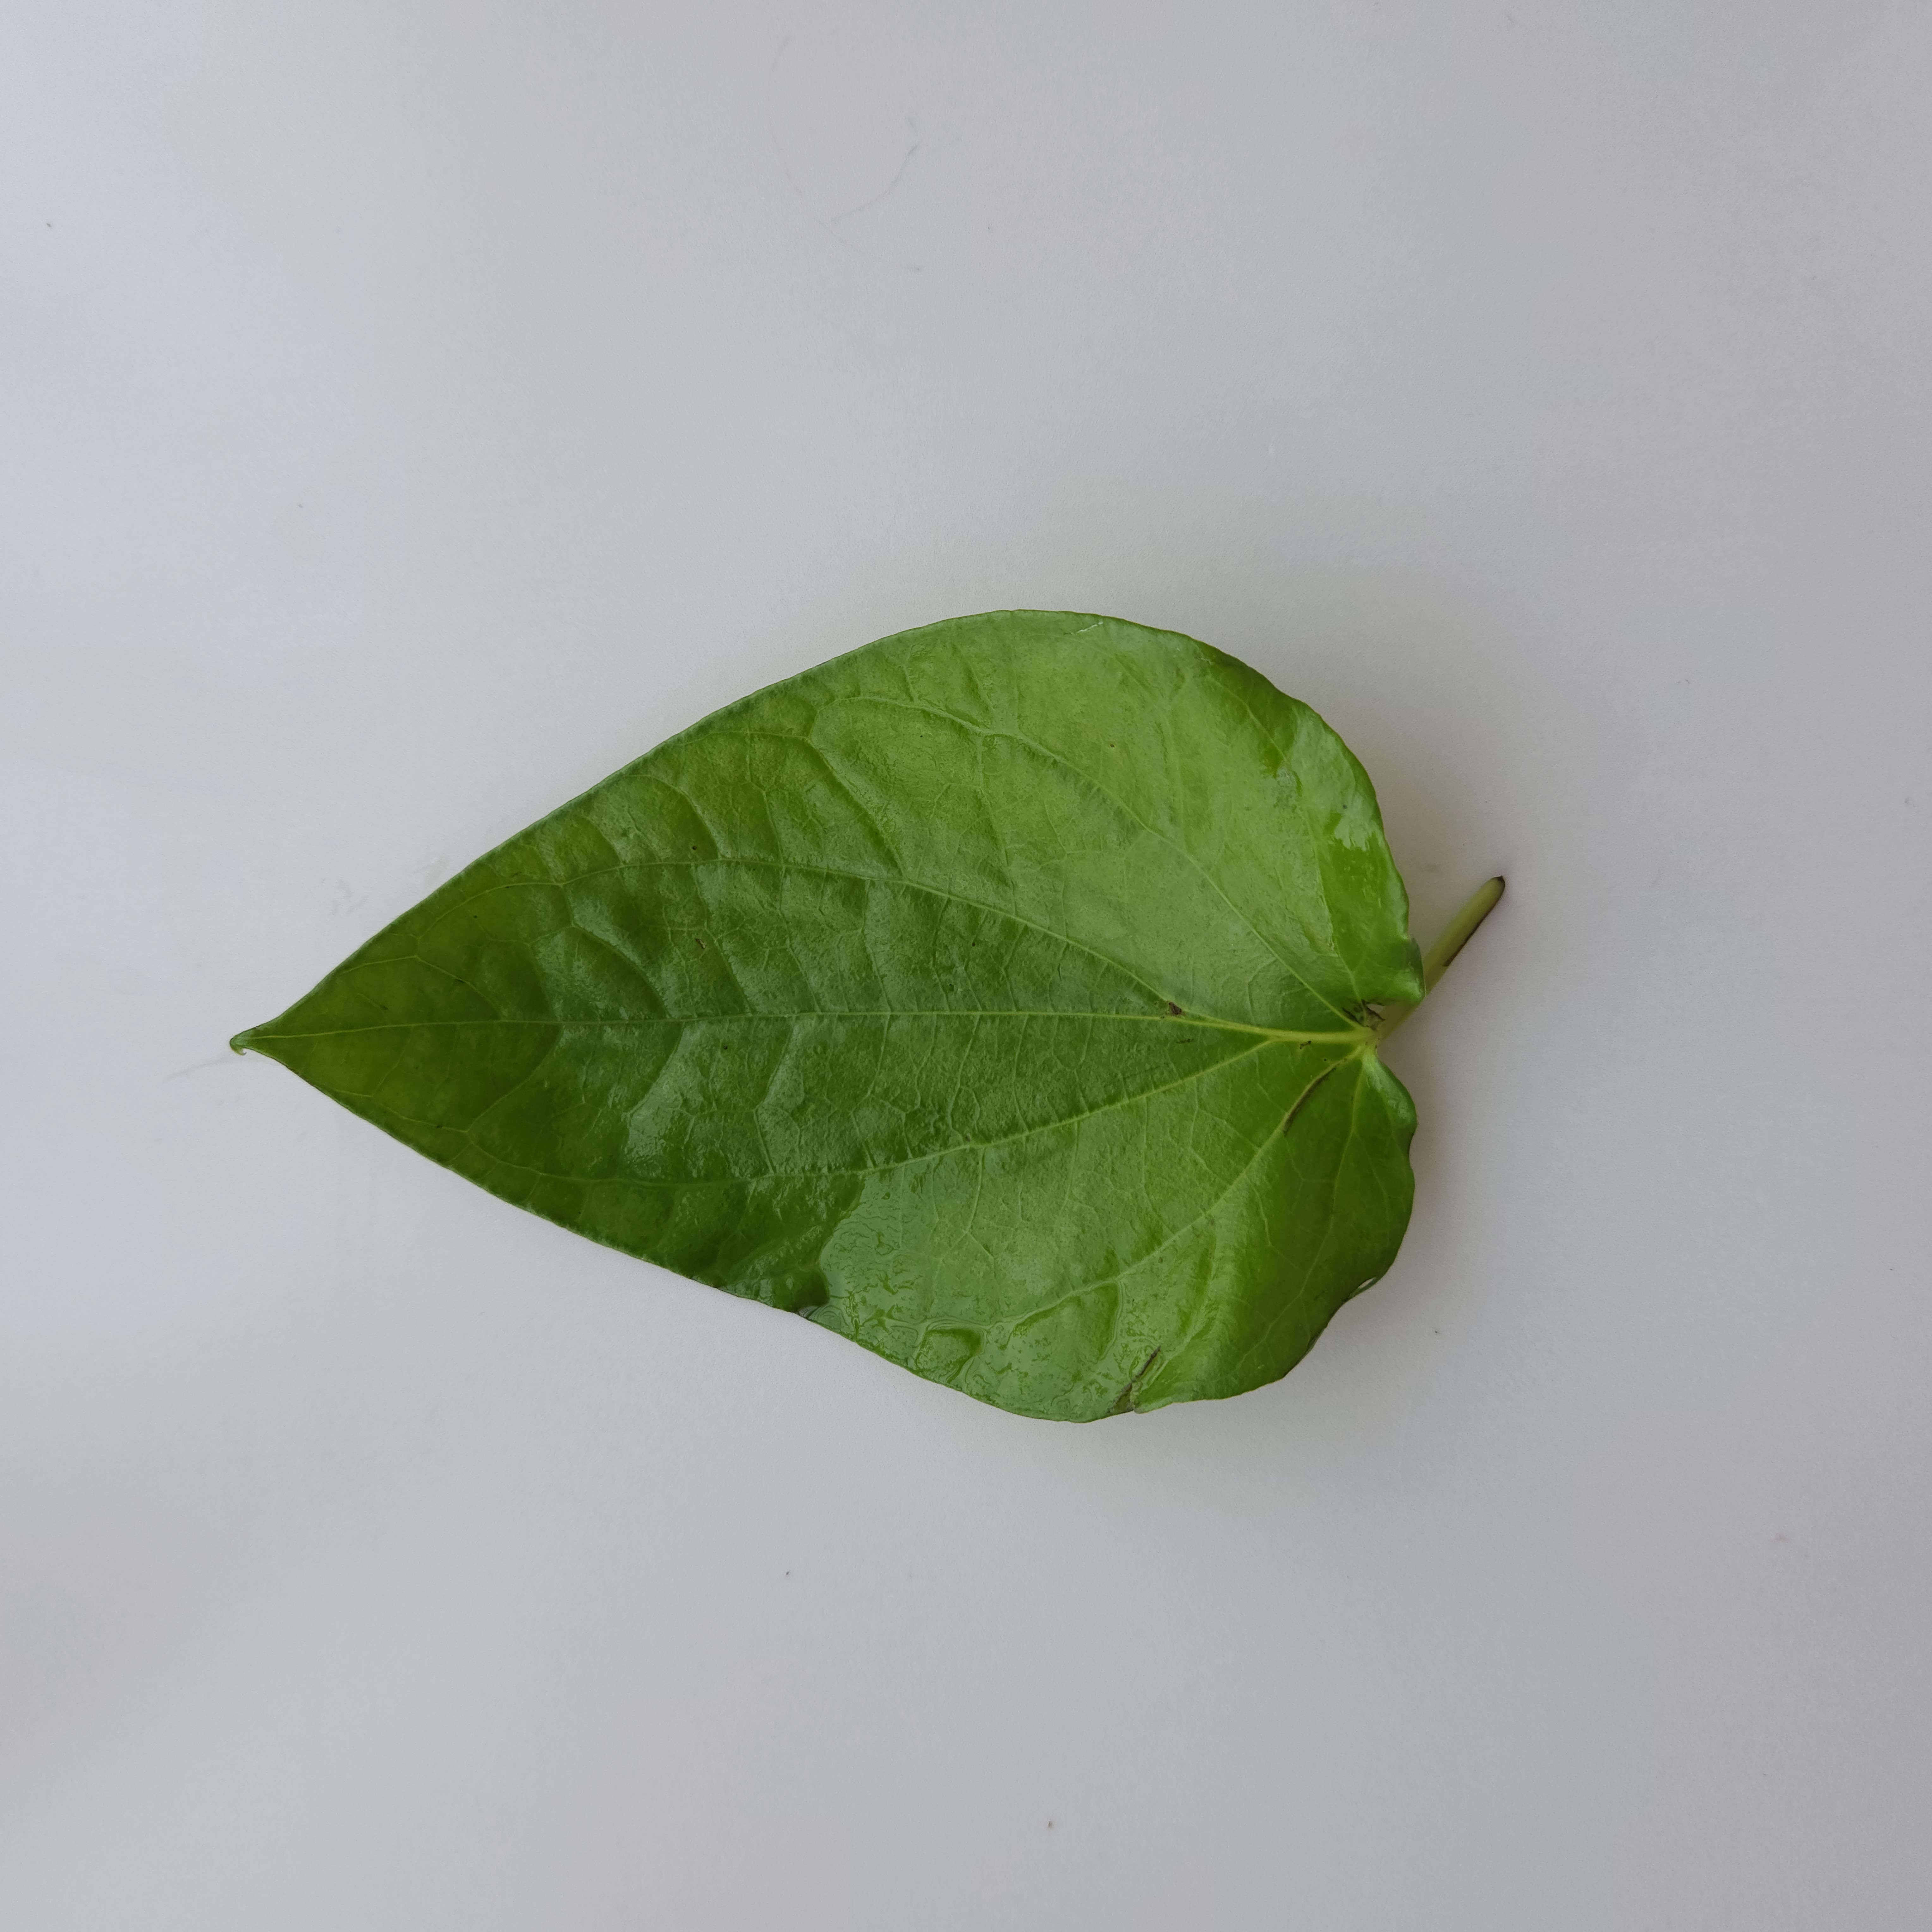
Label: Healthy